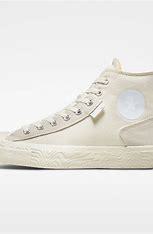
Brand: Converse
Model: Chuck Taylor Alt Star